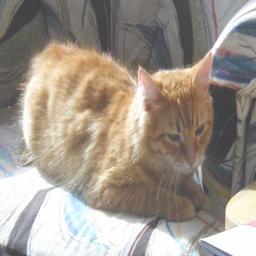
Animal: cats